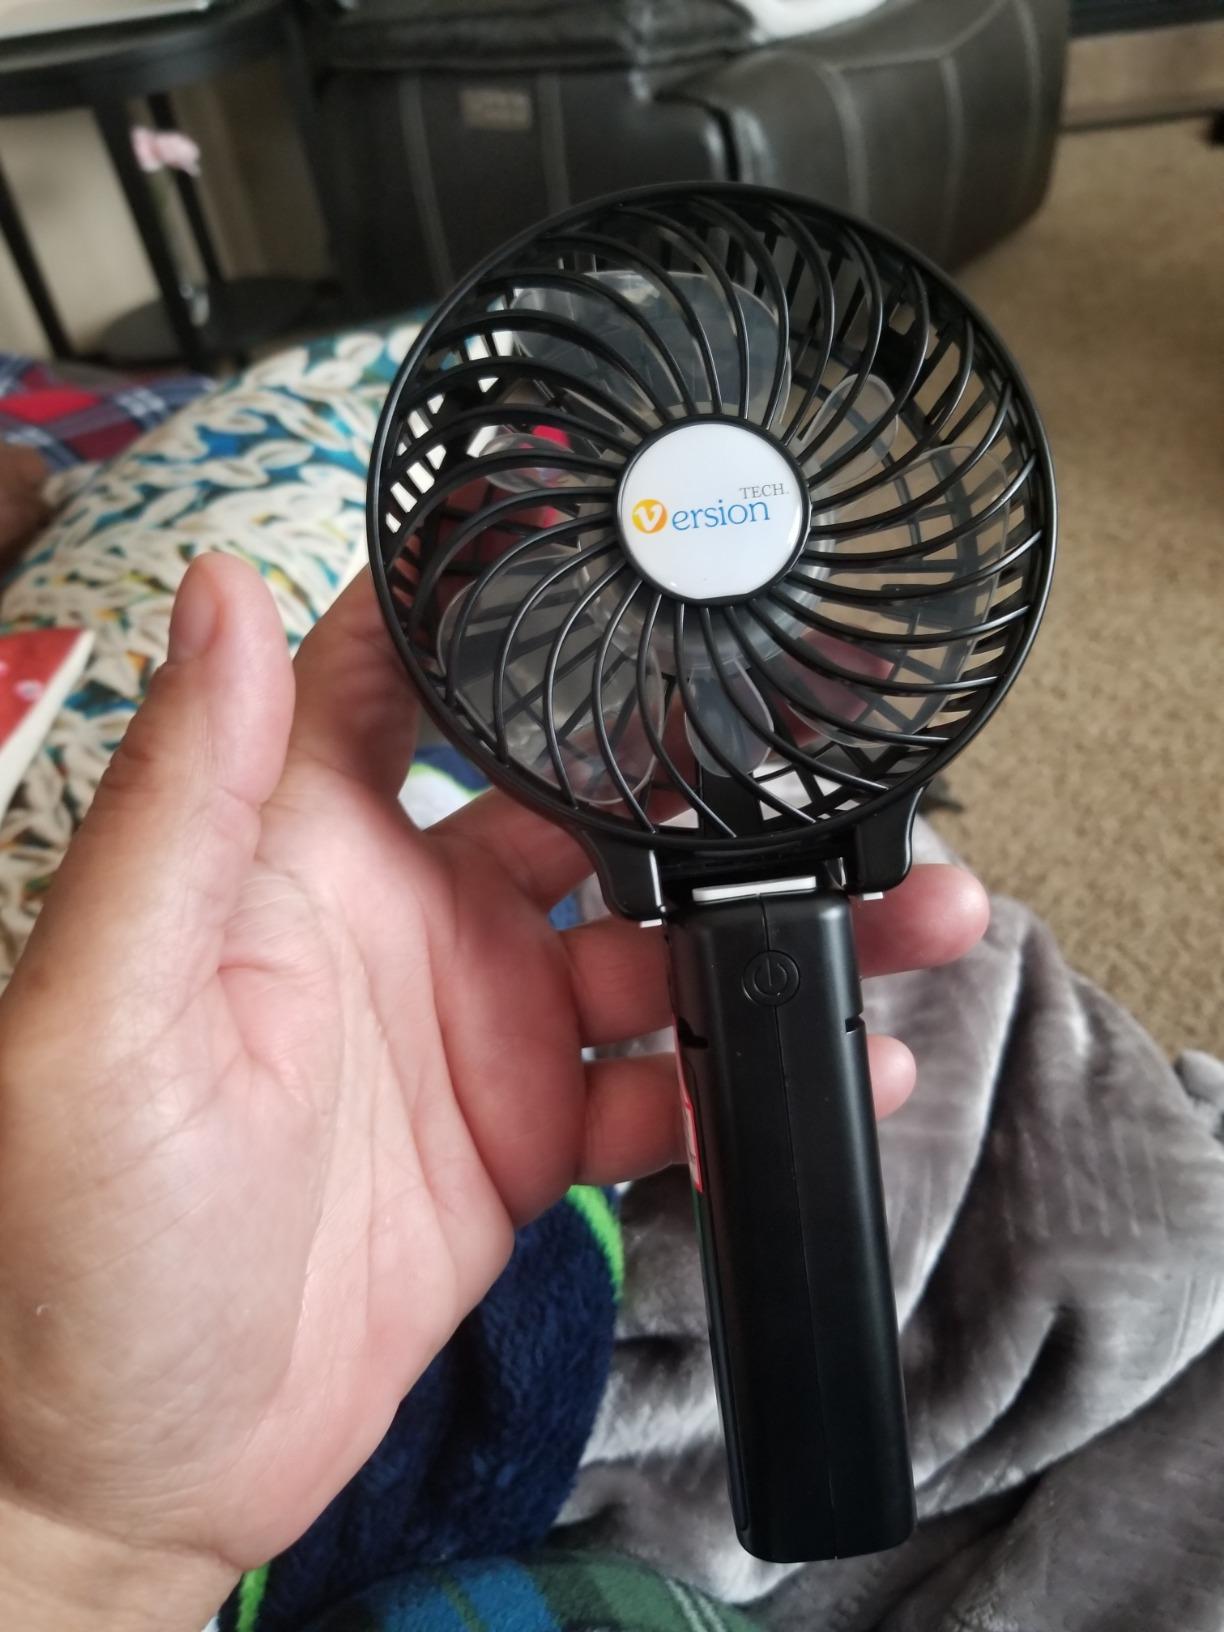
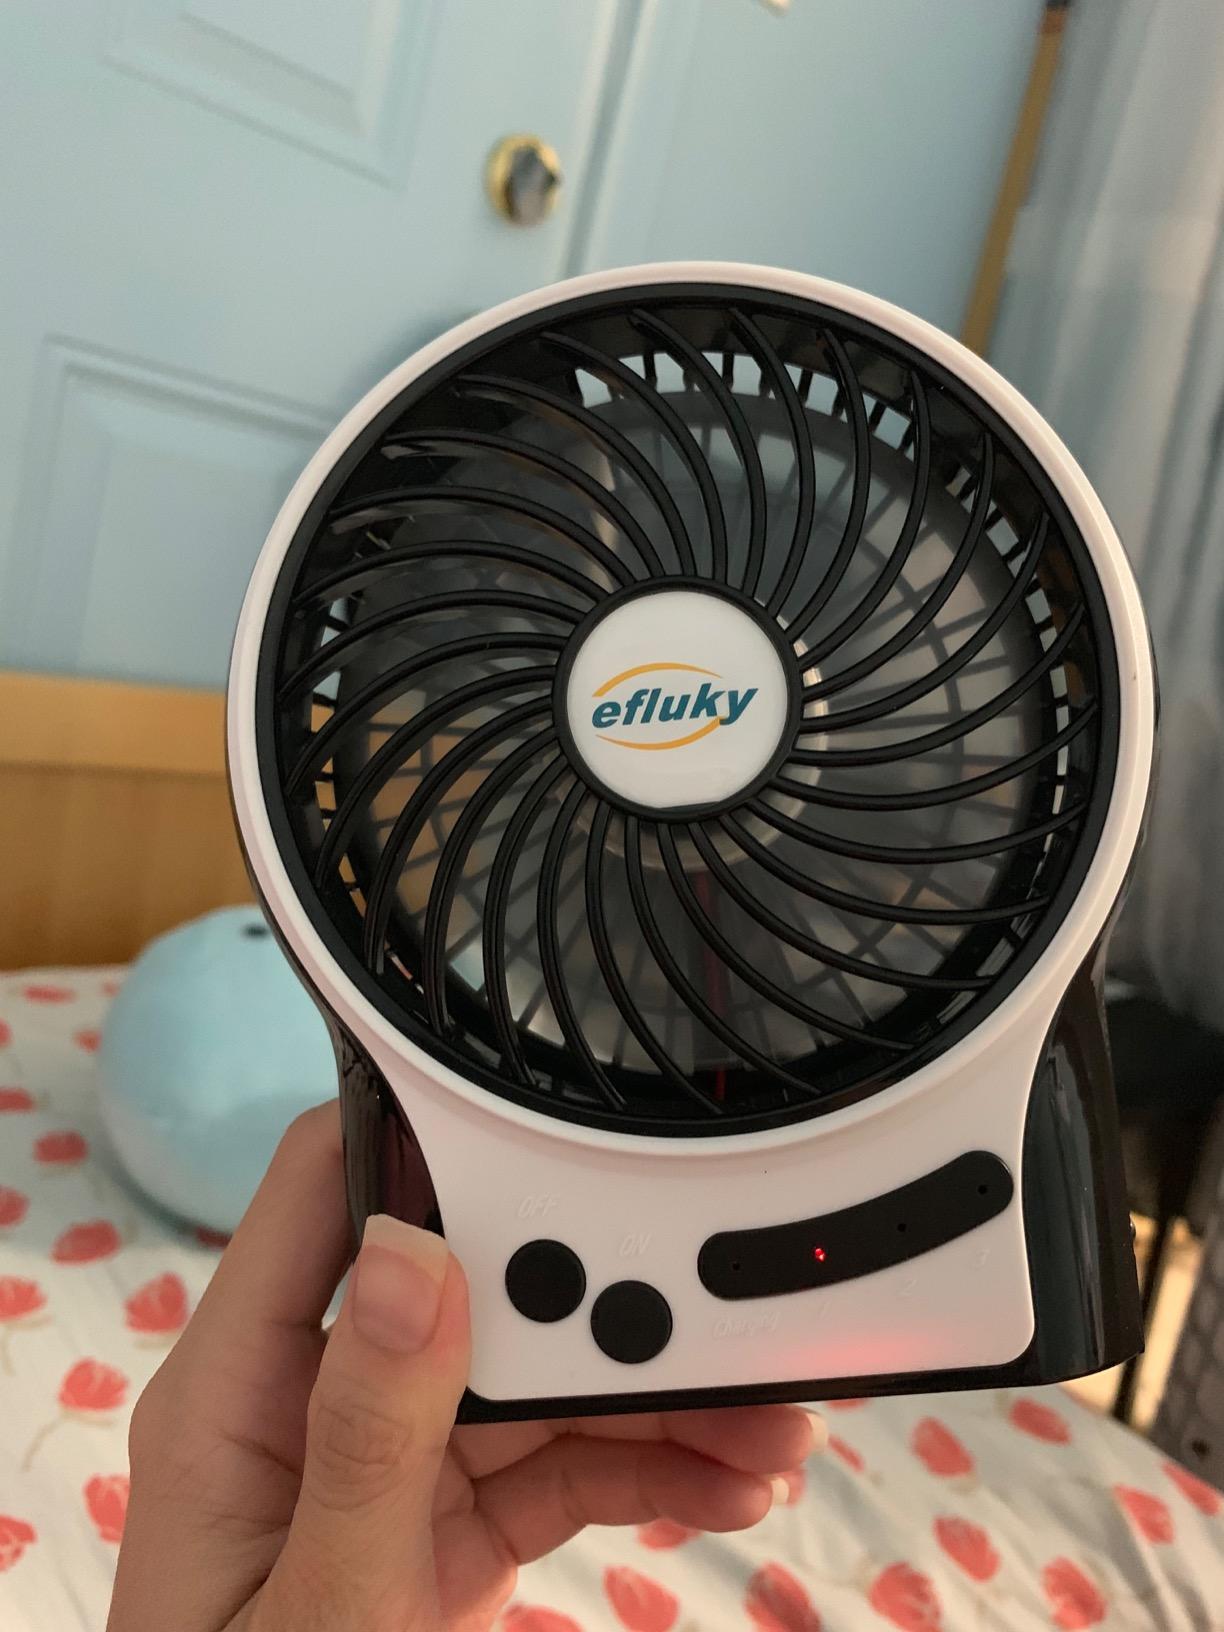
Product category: fan
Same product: no